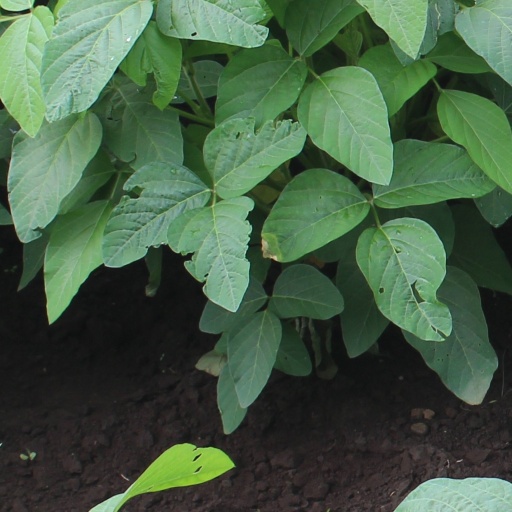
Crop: soybean